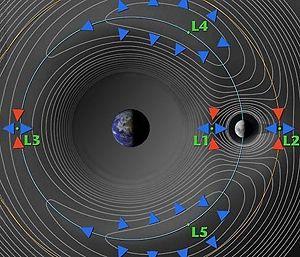
Les nuages de Kordylewski sont de grandes concentrations de poussière qui pourraient exister aux points de Lagrange L₄ et L₅ du système Terre-Lune. On les compte au nombre des troyens que possède la Terre, dont le seul autre représentant est l'astéroïde 2010 TK₇ du système Terre-Soleil.
Un astéroïde troyen de la Terre est un astéroïde dont l'orbite héliocentrique est en résonance 1:1 avec celle de la Terre et qui est situé aux alentours d'un des deux points stables de Lagrange, L₄ ou L₅, du couple Soleil-Terre, c'est-à-dire qui est situé à environ 60° en avance ou en retard sur la Terre. La période de révolution d'un tel astéroïde est similaire à celle de la Terre. Son orbite est similaire à l'orbite moyenne de la Terre.
Queqiao est un satellite artificiel chinois servant de relais de communications pour l'astromobile chinois de la mission Chang'e 4 qui s'est posé sur la face cachée de la Lune et ne peut donc pas communiquer directement avec la Terre. Le satellite a été lancé le 20 mai 2018. Il commence à relayer les données depuis le point de Lagrange L₂ du système Terre-Lune à partir de fin 2018 date de lancement de Chang'e 4.